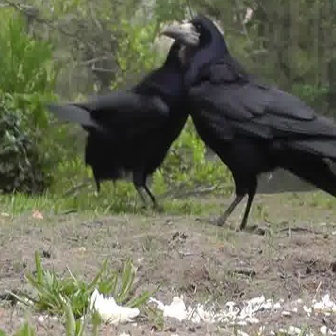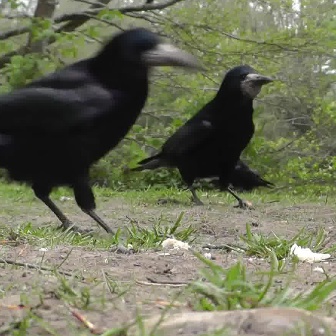
  Please identify the target specified by the bounding box [39,34,218,212] in the first image and locate it in the second image. Return the coordinates in [x_min,y_min,x_max,y_max] format.
Answer: [129,63,274,209]